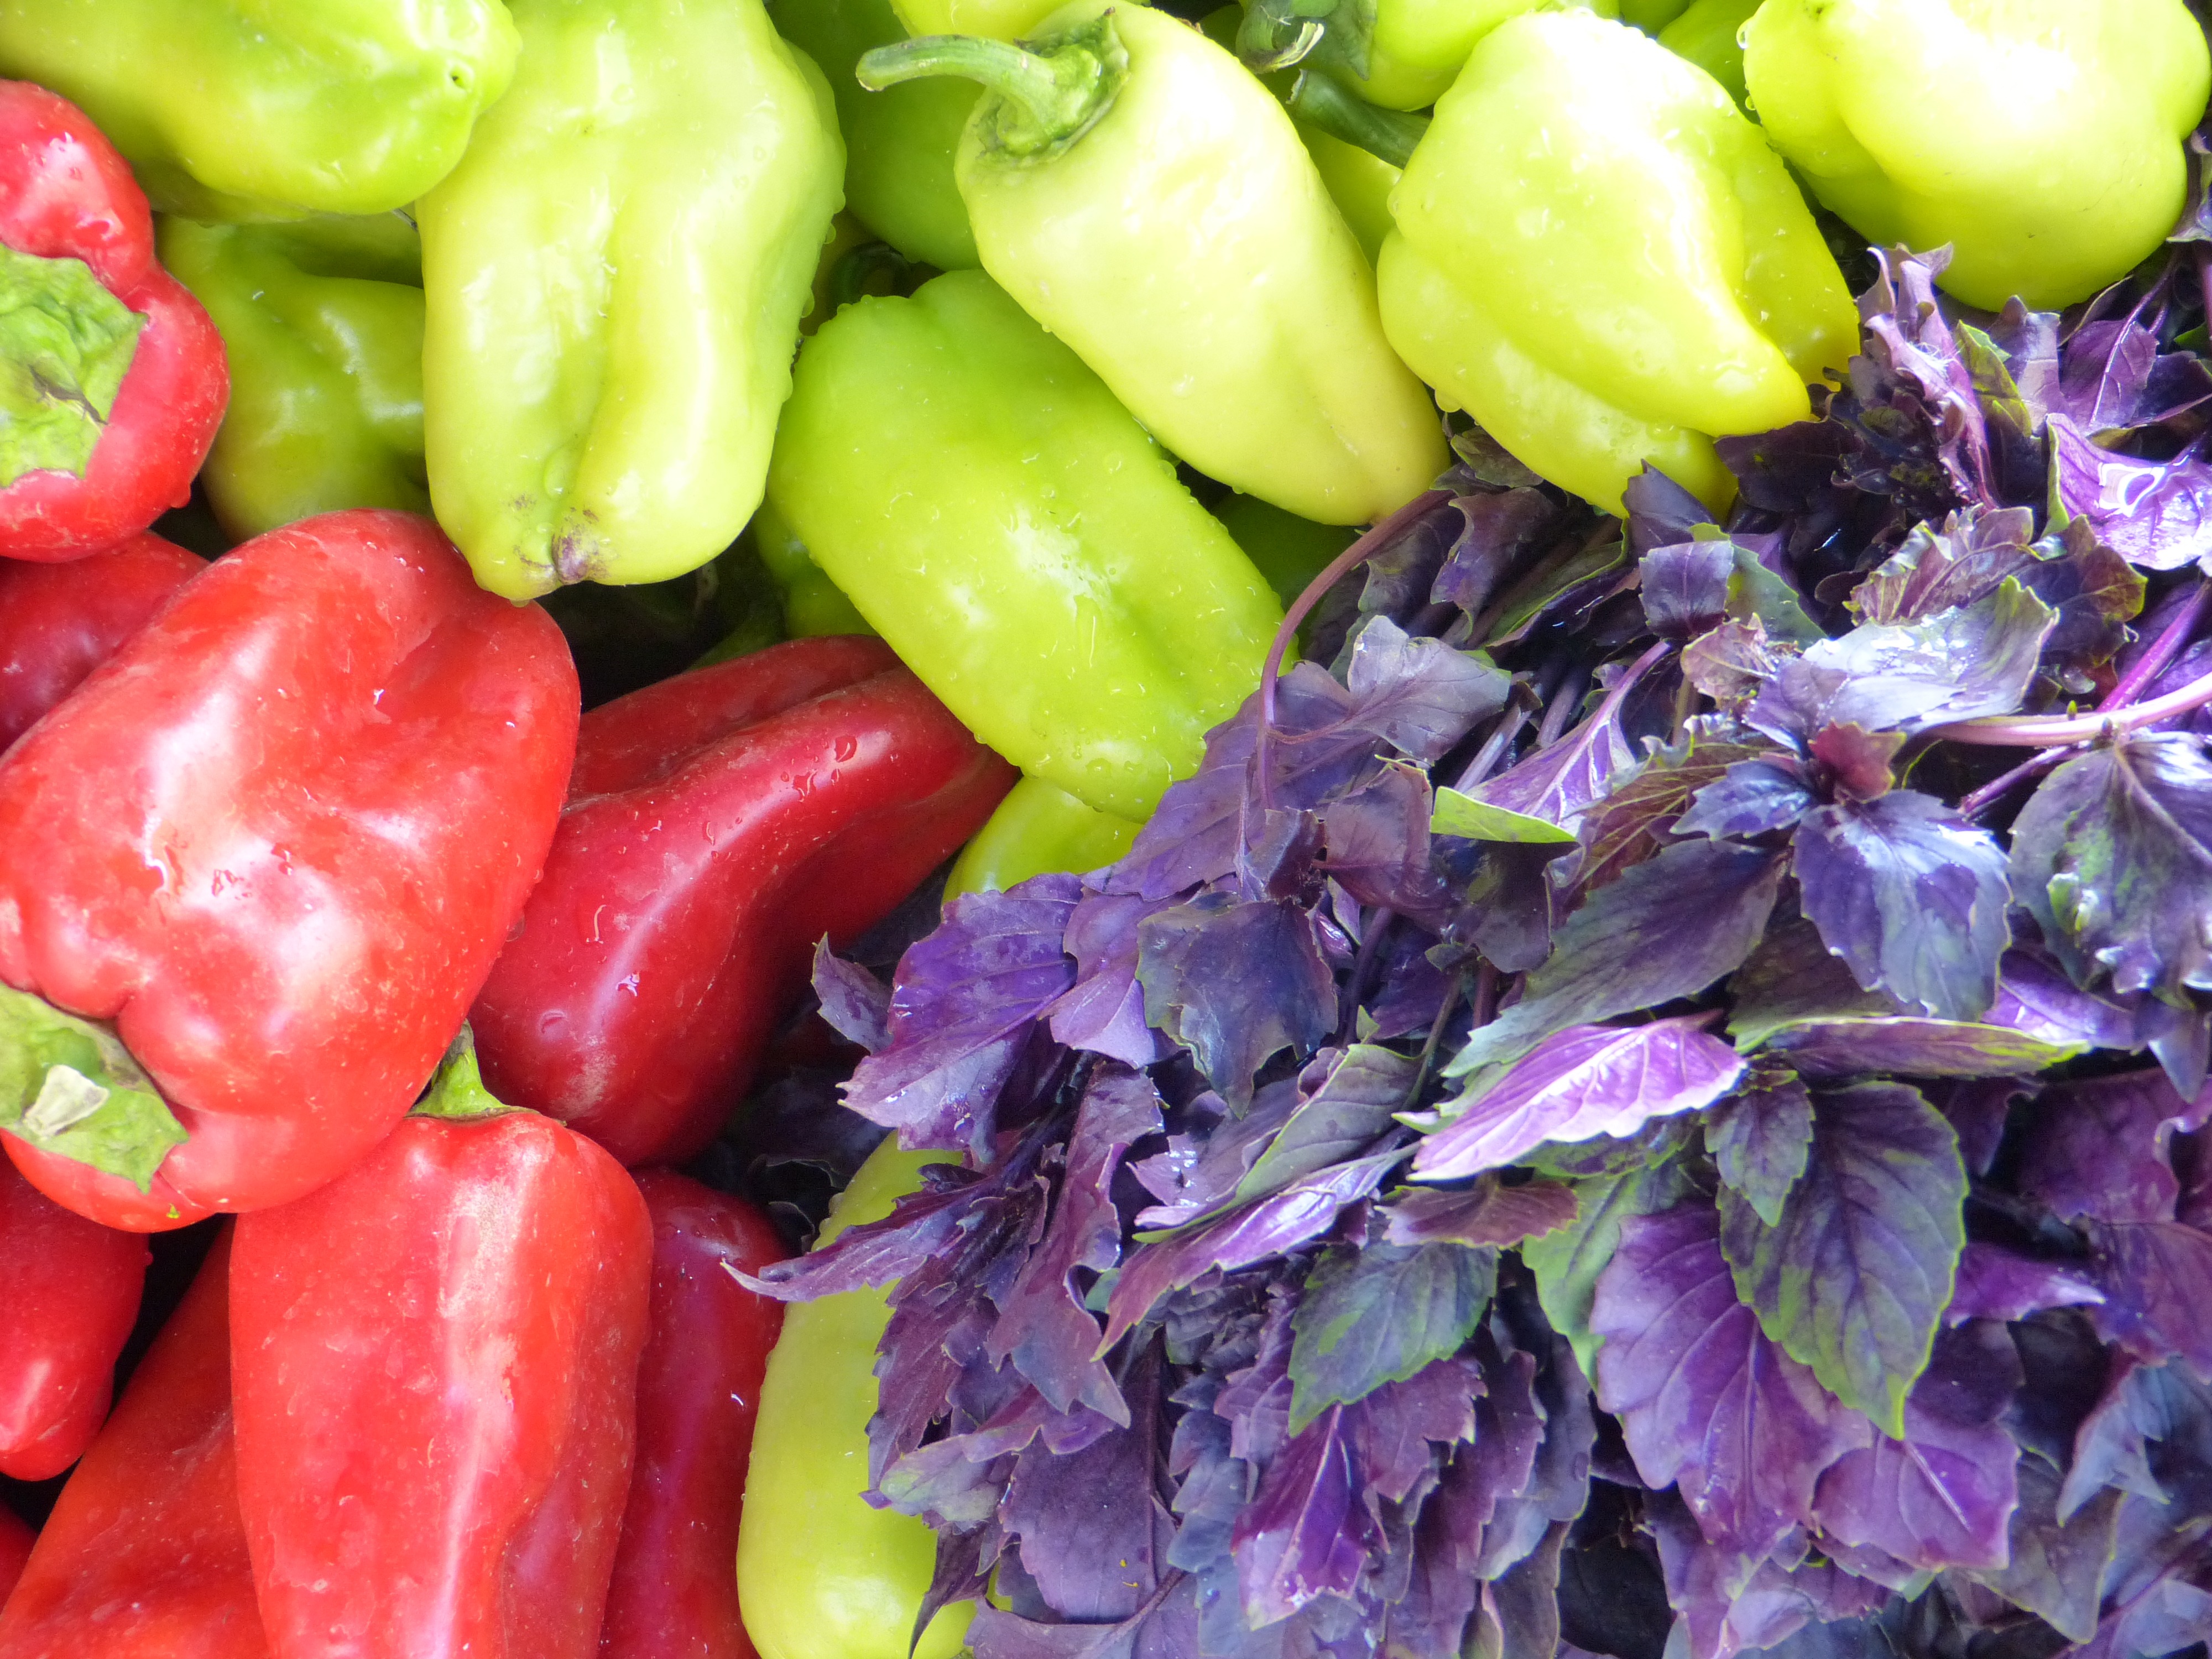
plant, food, red, produce, vegetable, yellow, healthy, basil, nutrition, vegetables, tasty, paprika, flowering plant, land plant, bell peppers and chili peppers